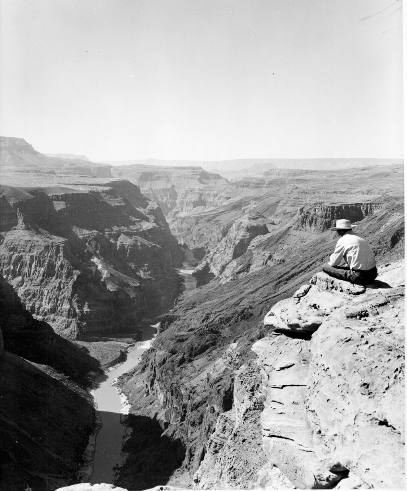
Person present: Yes